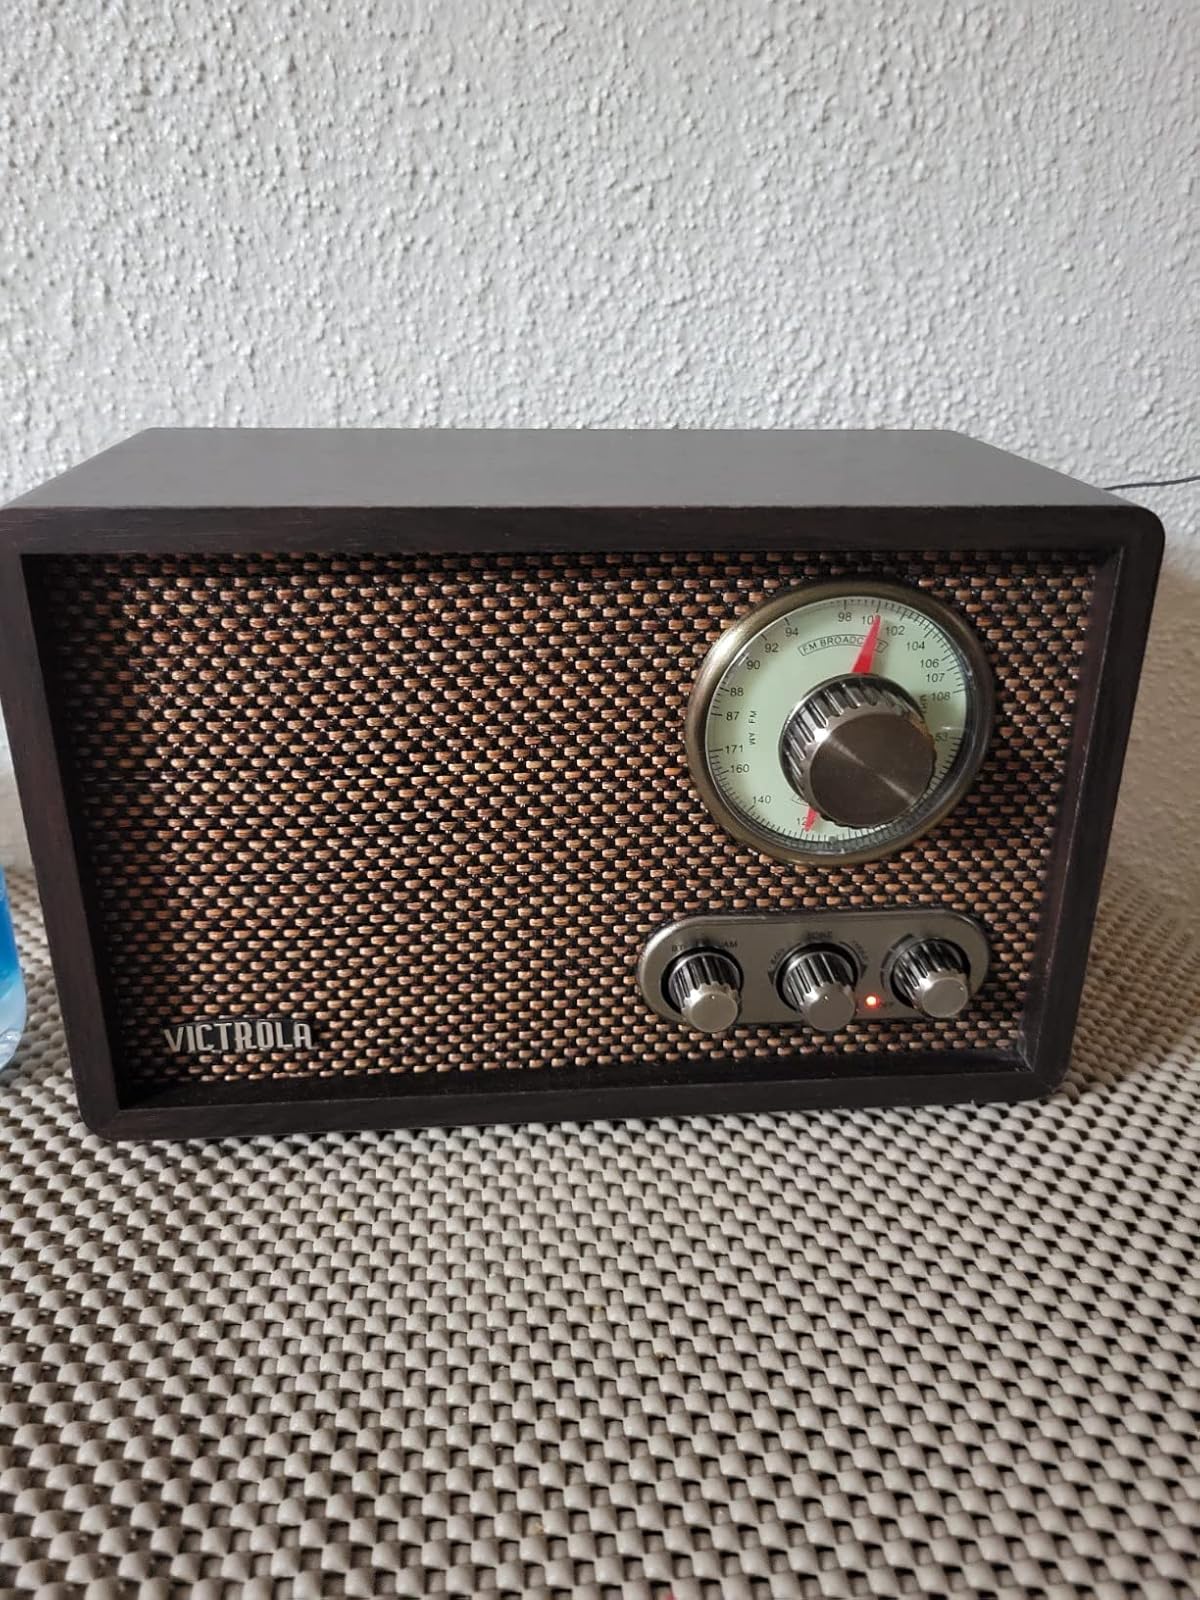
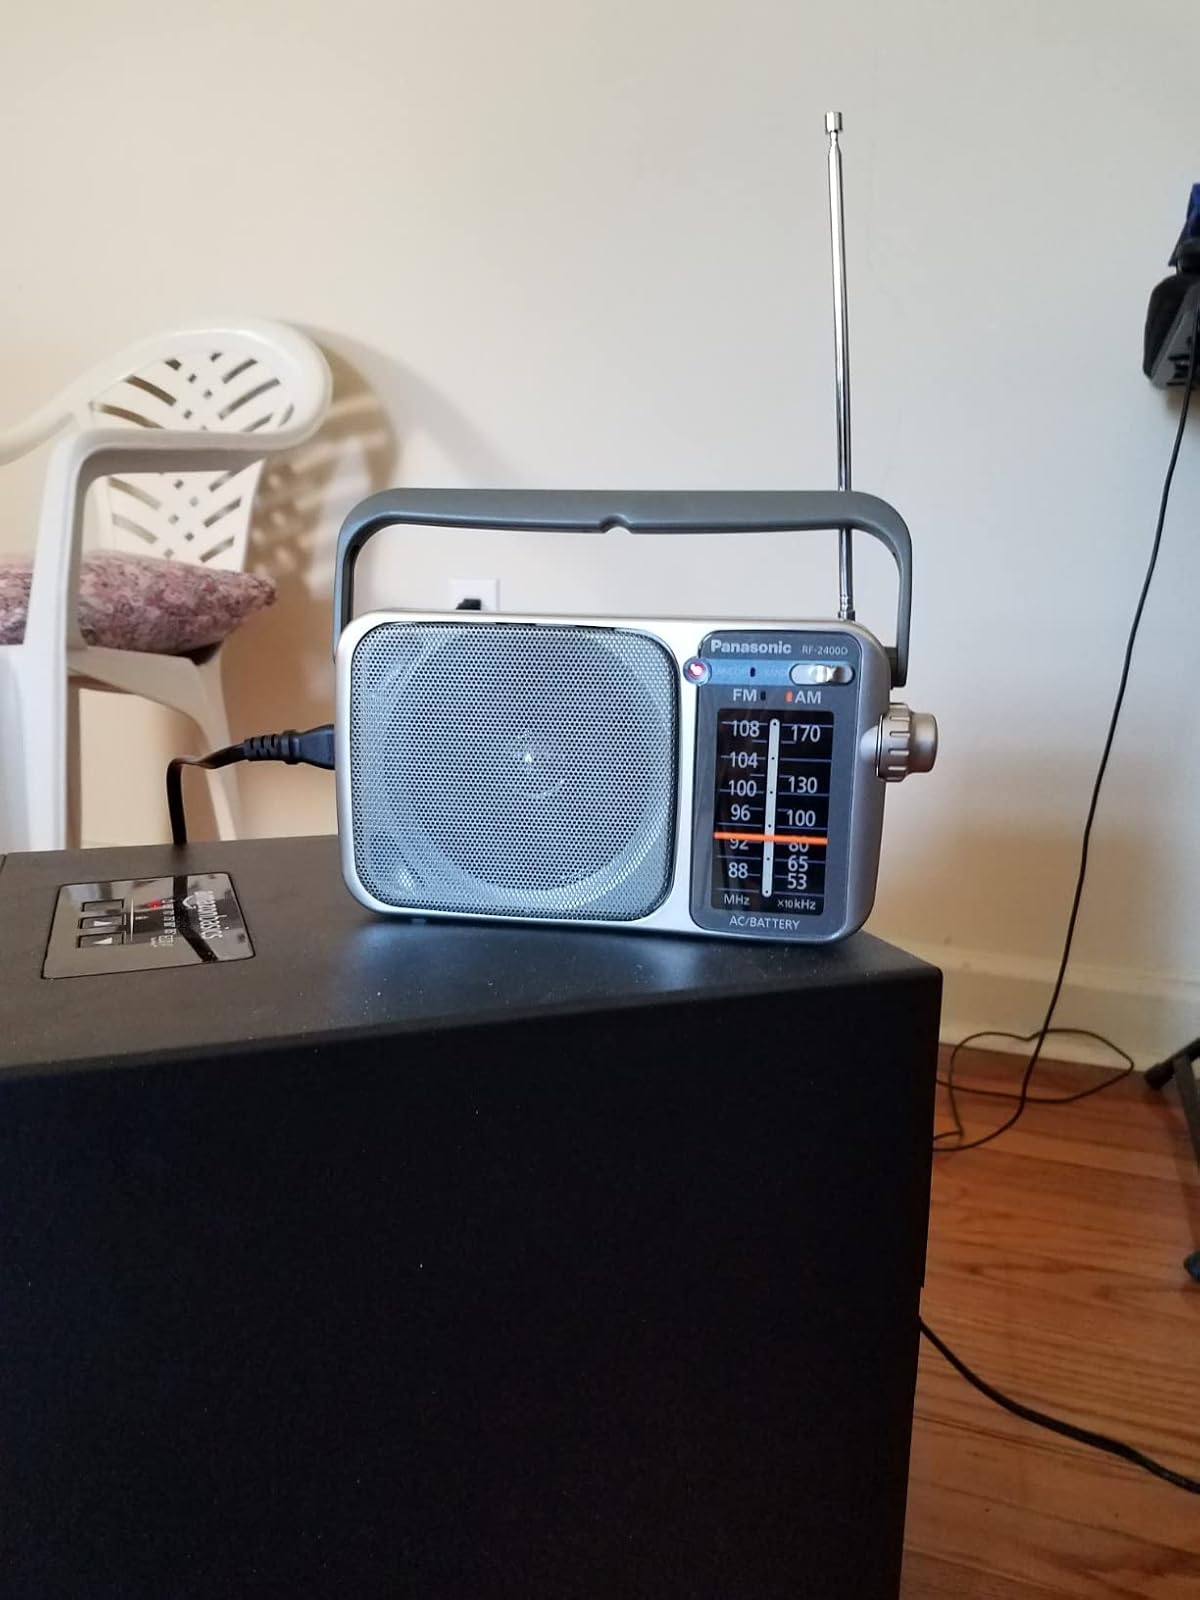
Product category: radio
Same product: no